Xanthium spinosum

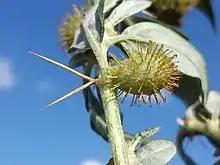
Burs of "Xanthium spinosum"

"Xanthium spinosum" is an upright, highly branched, dichotomous, annual herb producing a slender stem up to tall or slightly taller. It is lined at intervals with very long, sharp, yellowish, three pronged spines which may exceed three centimeters in length. These spines are typically found at the base of each leaf fork.